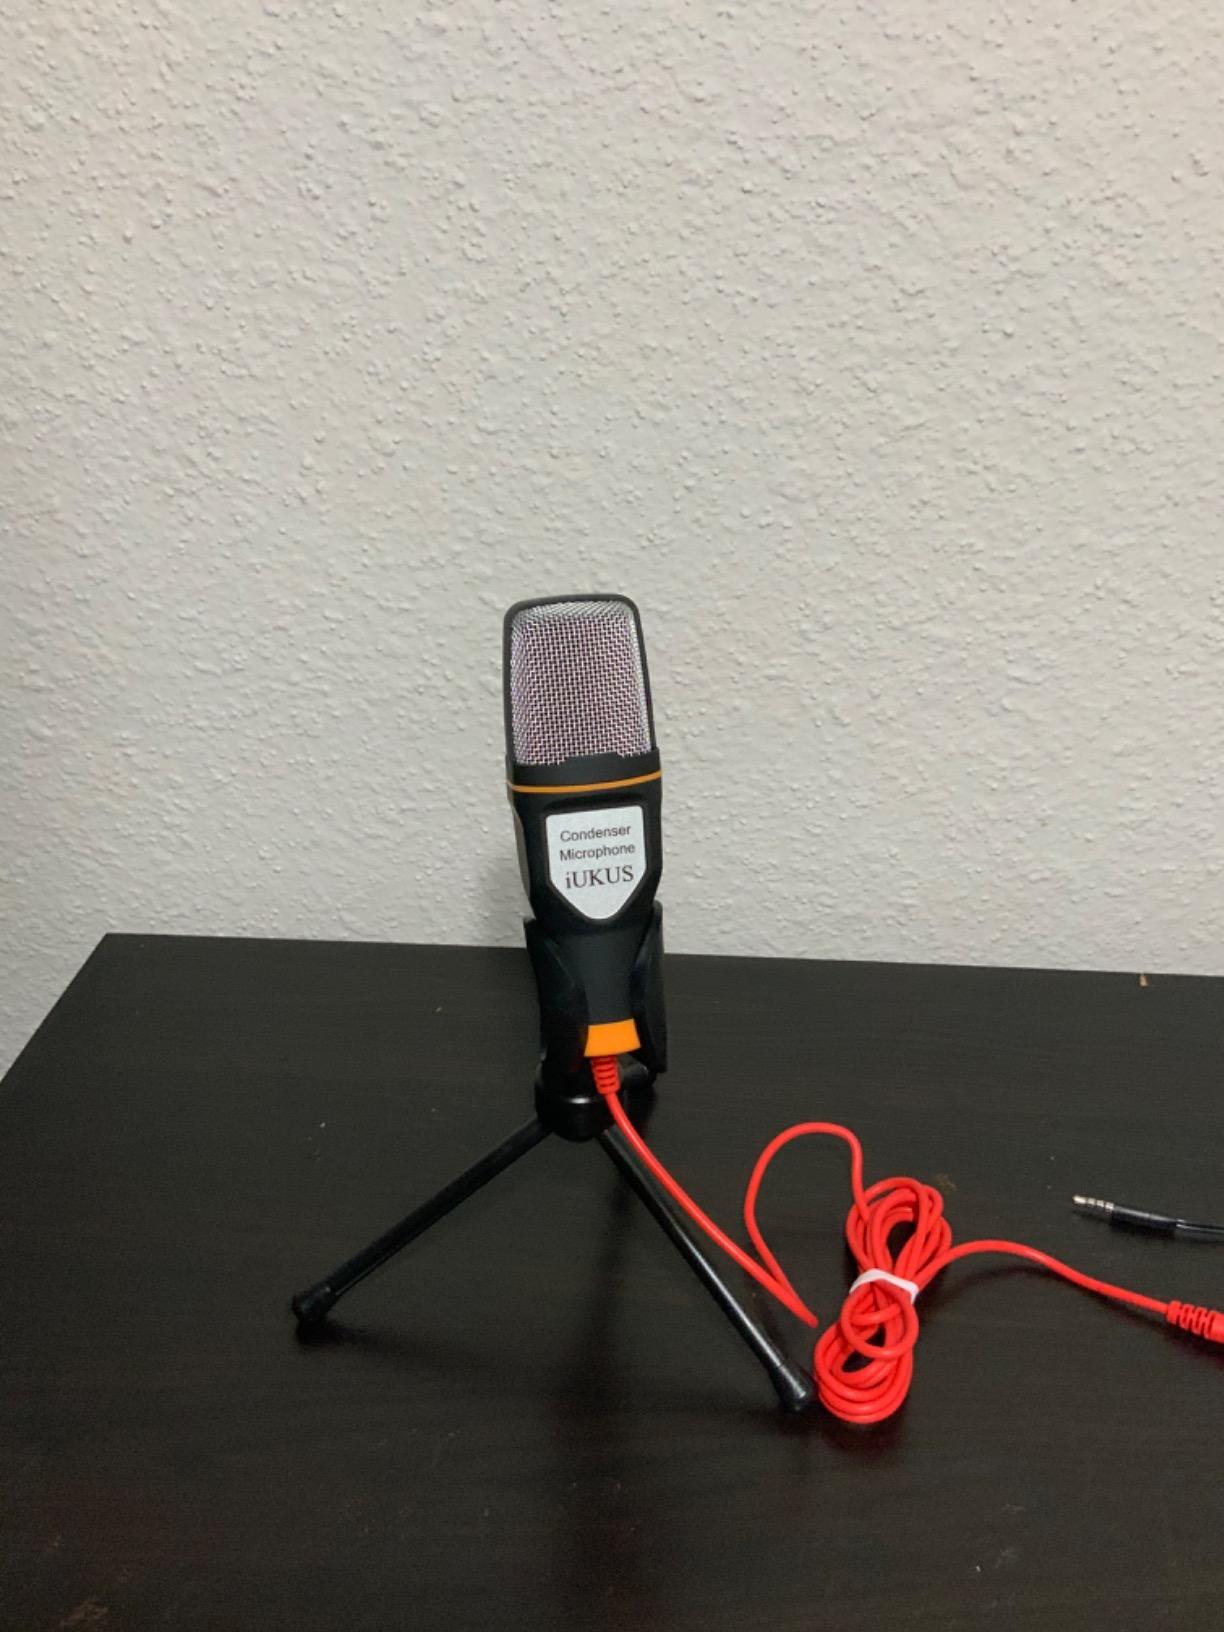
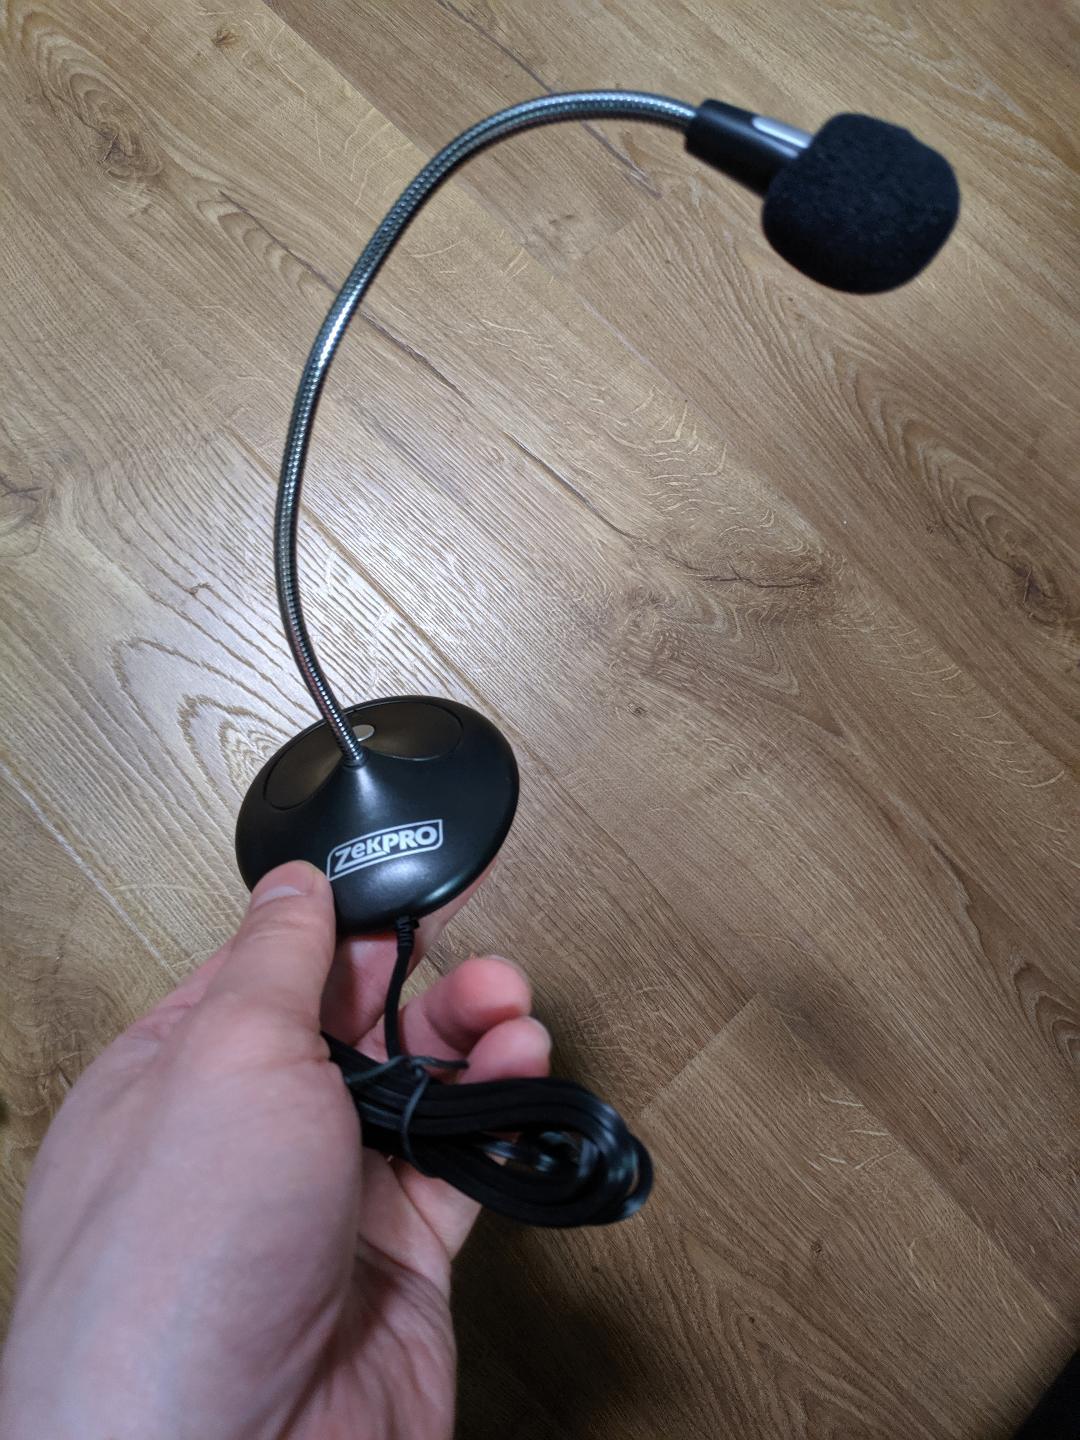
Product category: microphone
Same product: no